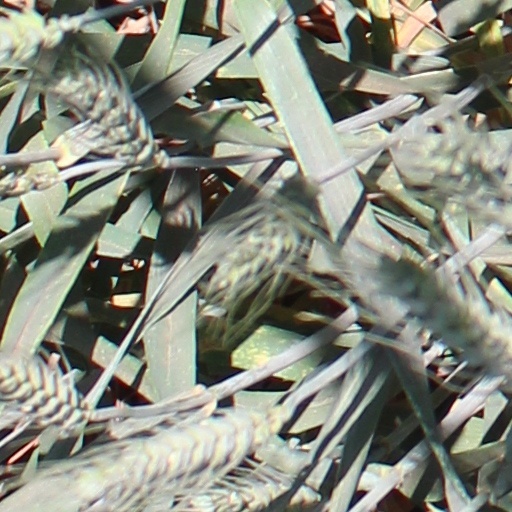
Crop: wheat